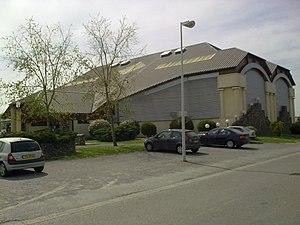
Uzein France Europe
Uzein est une commune française située dans le département des Pyrénées-Atlantiques, en région Nouvelle-Aquitaine.